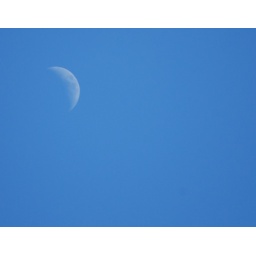
Caught the moon out in the sky, the sky was so blue today, great big puffy clouds around too.